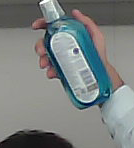
Product: sensodyne_mouthwash